Holyrood Park

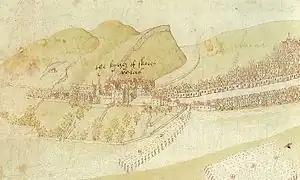
Sketch of Edinburgh showing St Anthony's Chapel in 1544

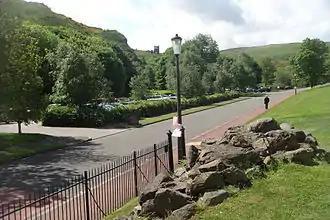
Muschat's Cairn – St Anthony's Chapel can be seen in the distance, centre top

The origin and history of the chapel are obscure, but it was certainly built no later than the early 15th century, as in 1426 it is recorded that the Pope gave money for its repair. The chapel may have been linked to the Preceptory of St. Anthony, a skin hospice, which was based in Leith around this time. It may have been linked to the nearby Holyrood Abbey. James Grant says that the tradition was that the chapel was set up to protect a nearby holy spring (St Anthony's Well). This apparently dried up completely in 1674 but after some decades it rematerialised at a lower point.